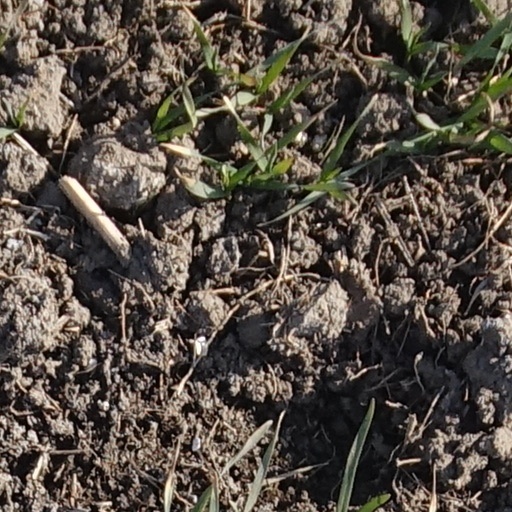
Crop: wheat